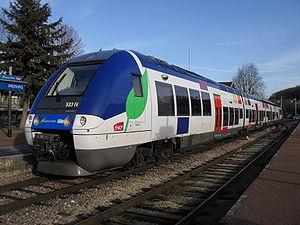
B 82500 Transilien à Provins
Transilien est le nom du réseau de trains de banlieue de SNCF Voyageurs desservant principalement les gares d'Île-de-France. La zone couverte ne correspond pas exactement aux limites administratives de la région : les trains desservent aussi plusieurs gares situées en Normandie, dans les Hauts-de-France et en région Centre-Val de Loire. A contrario, quelques gares situées aux marges de la région ne sont pas desservies par le réseau, mais uniquement par les trains express régionaux des régions voisines. Il est l'héritier des trains de banlieue qui existaient depuis la fin du XIXᵉ siècle.
L'expression rame automotrice désigne une rame, c'est-à-dire un ensemble cohérent de véhicules ferroviaires attelés entre eux, qui assure seule sa propulsion. Un tel ensemble ne nécessite donc pas d'être tiré ou poussé par une locomotive indépendante. La rame peut être composée de véhicules moteurs et de simples remorques mais on trouve de plus en plus de rames dont les essieux moteurs sont distribués sur les différentes voitures. Une rame automotrice dispose d'une cabine de conduite à chaque extrémité et est donc parfaitement réversible ce qui permet d'éviter toute manœuvre au terminus.
Un élément automoteur bimode est un élément automoteur qui a la particularité d'être à la fois à traction thermique et à traction électrique. Comme les autres éléments automoteurs, c’est un ensemble réversible composé de plusieurs caisses et aménagé pour le transport de voyageurs, indissociable en temps normal, formé soit d’une motrice et d’une ou plusieurs remorques, soit de plusieurs motrices et éventuellement d’une ou plusieurs remorques.
Transilien Paris-Est est la « région » du Transilien, le réseau de trains d'Île-de-France de la Société nationale des chemins de fer français, qui gère intégralement les lignes E, P et T4, permettant la desserte de l'est de l'Île-de-France à partir de la gare de l'Est à Paris.
La propulsion alternative des véhicules consiste en deux catégories :
Les B 82500 sont des automoteurs de la SNCF, spécialisés au trafic TER. Ces matériels constituent la version bi-mode et bi-courant de l'autorail grande capacité de Bombardier, aussi nommée BGC ou Bibi. Ils ont été construits dans l'usine de Crespin.
Un élément automoteur est une automotrice ou une rame automotrice élémentaire pouvant circuler en unités multiples. Le mot élément ne signifie pas qu'il est composé d'un seul véhicule mais que les véhicules qui le composent sont indissociables en exploitation. Un élément peut être simple, double, triple et même atteindre jusqu'à 16 voitures pour les Shinkansen série 500 et 700. Ces voitures peuvent former une rame articulée ou non.